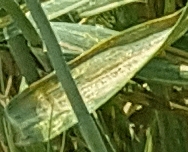
Label: Wheat___Yellow_Rust